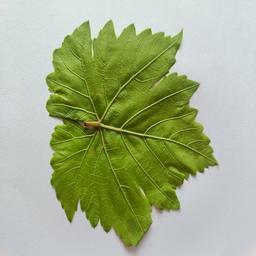
Label: Healthy Leaves